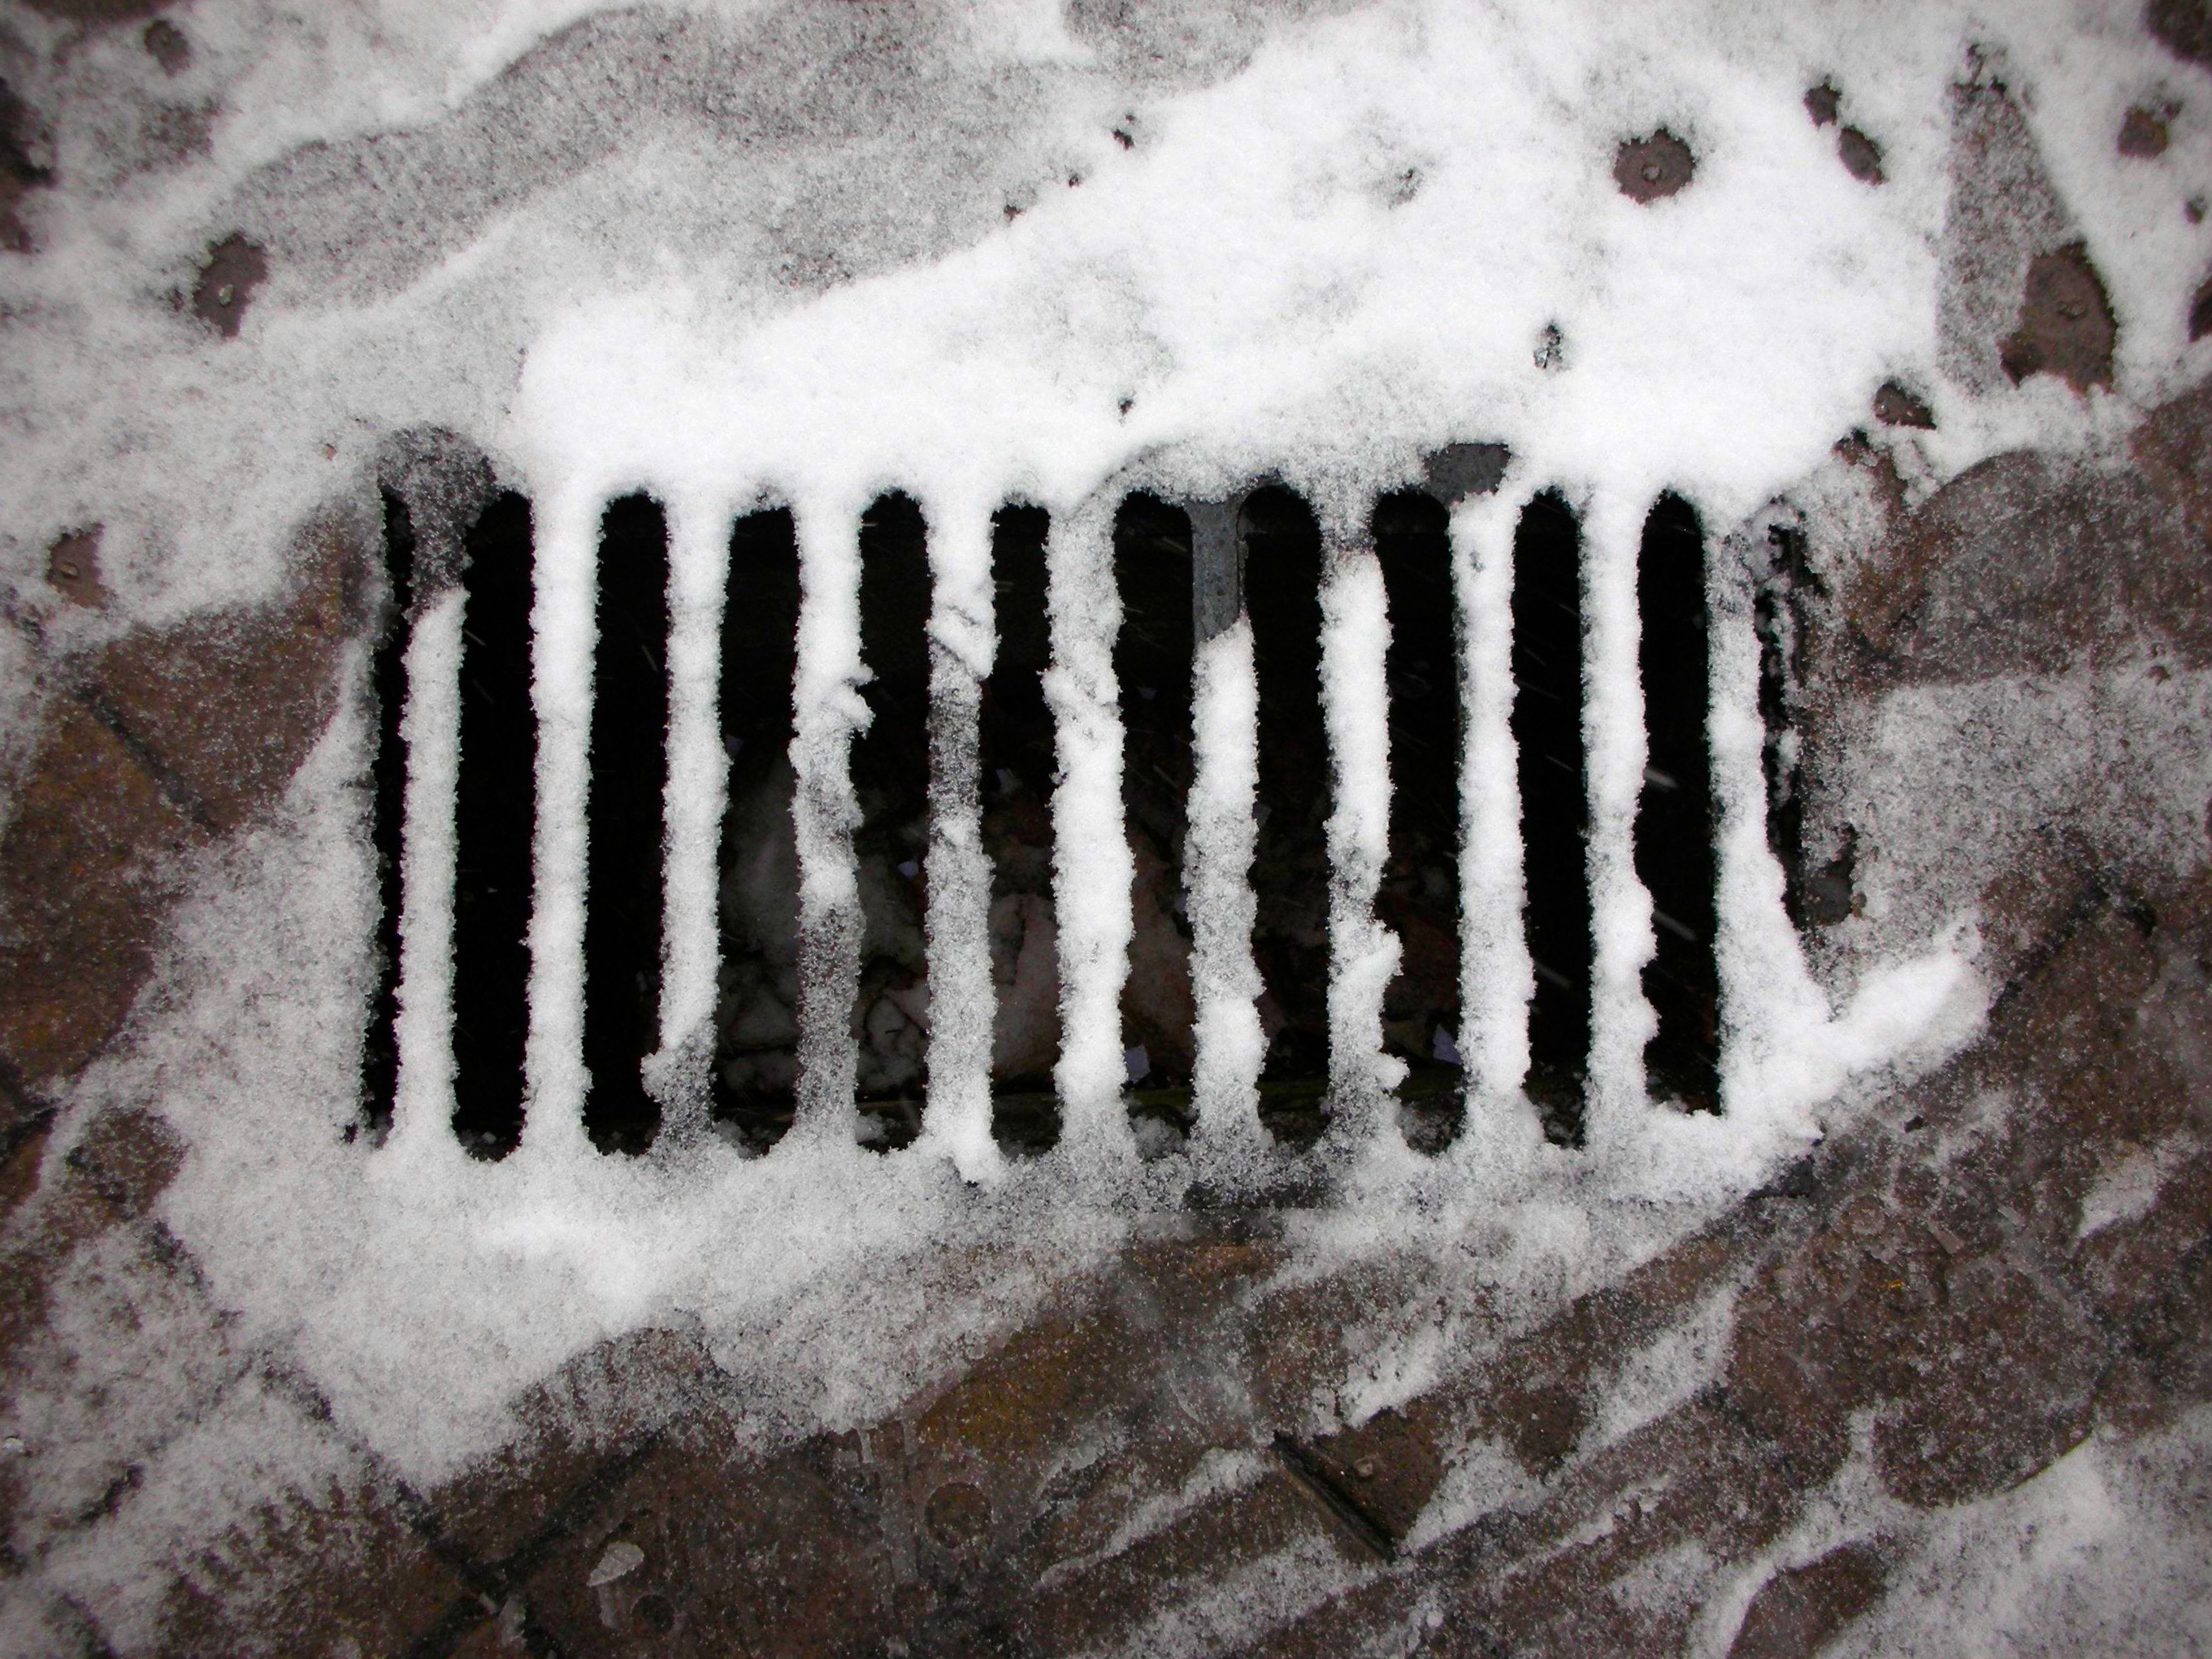
snow, winter, white, ice, weather, season, icicle, freezing